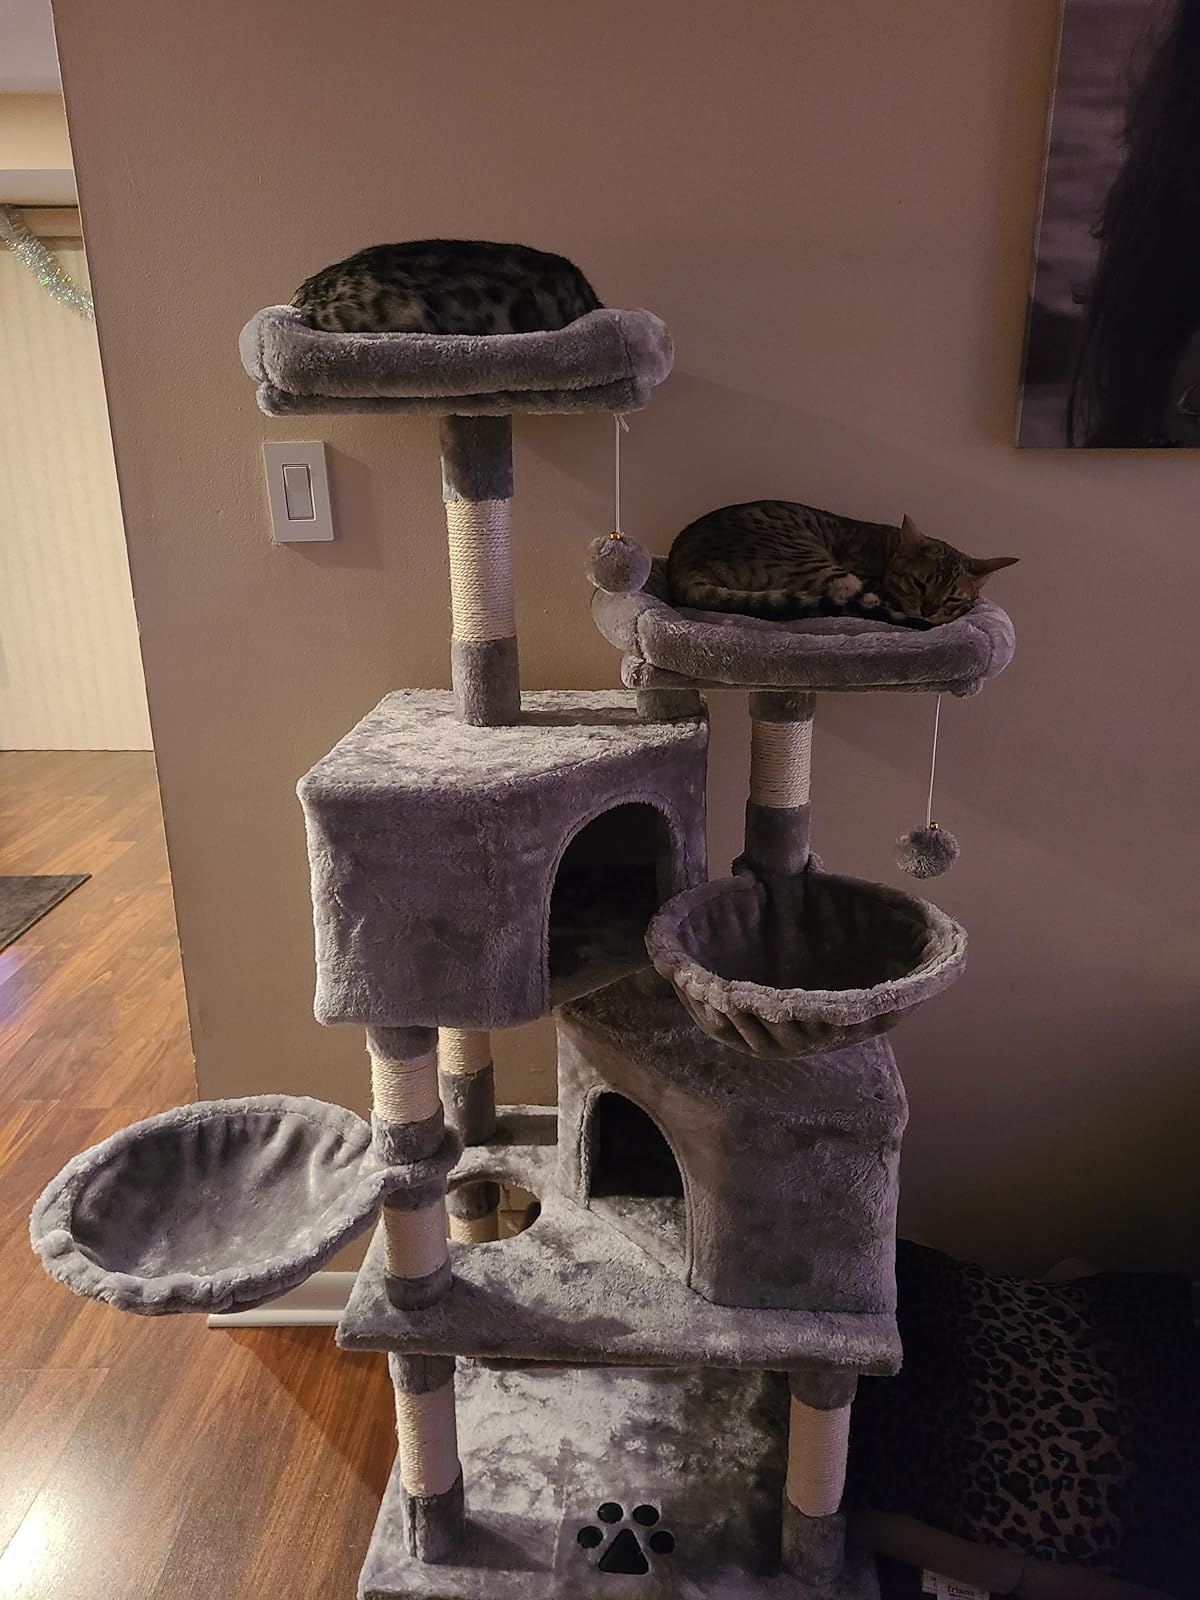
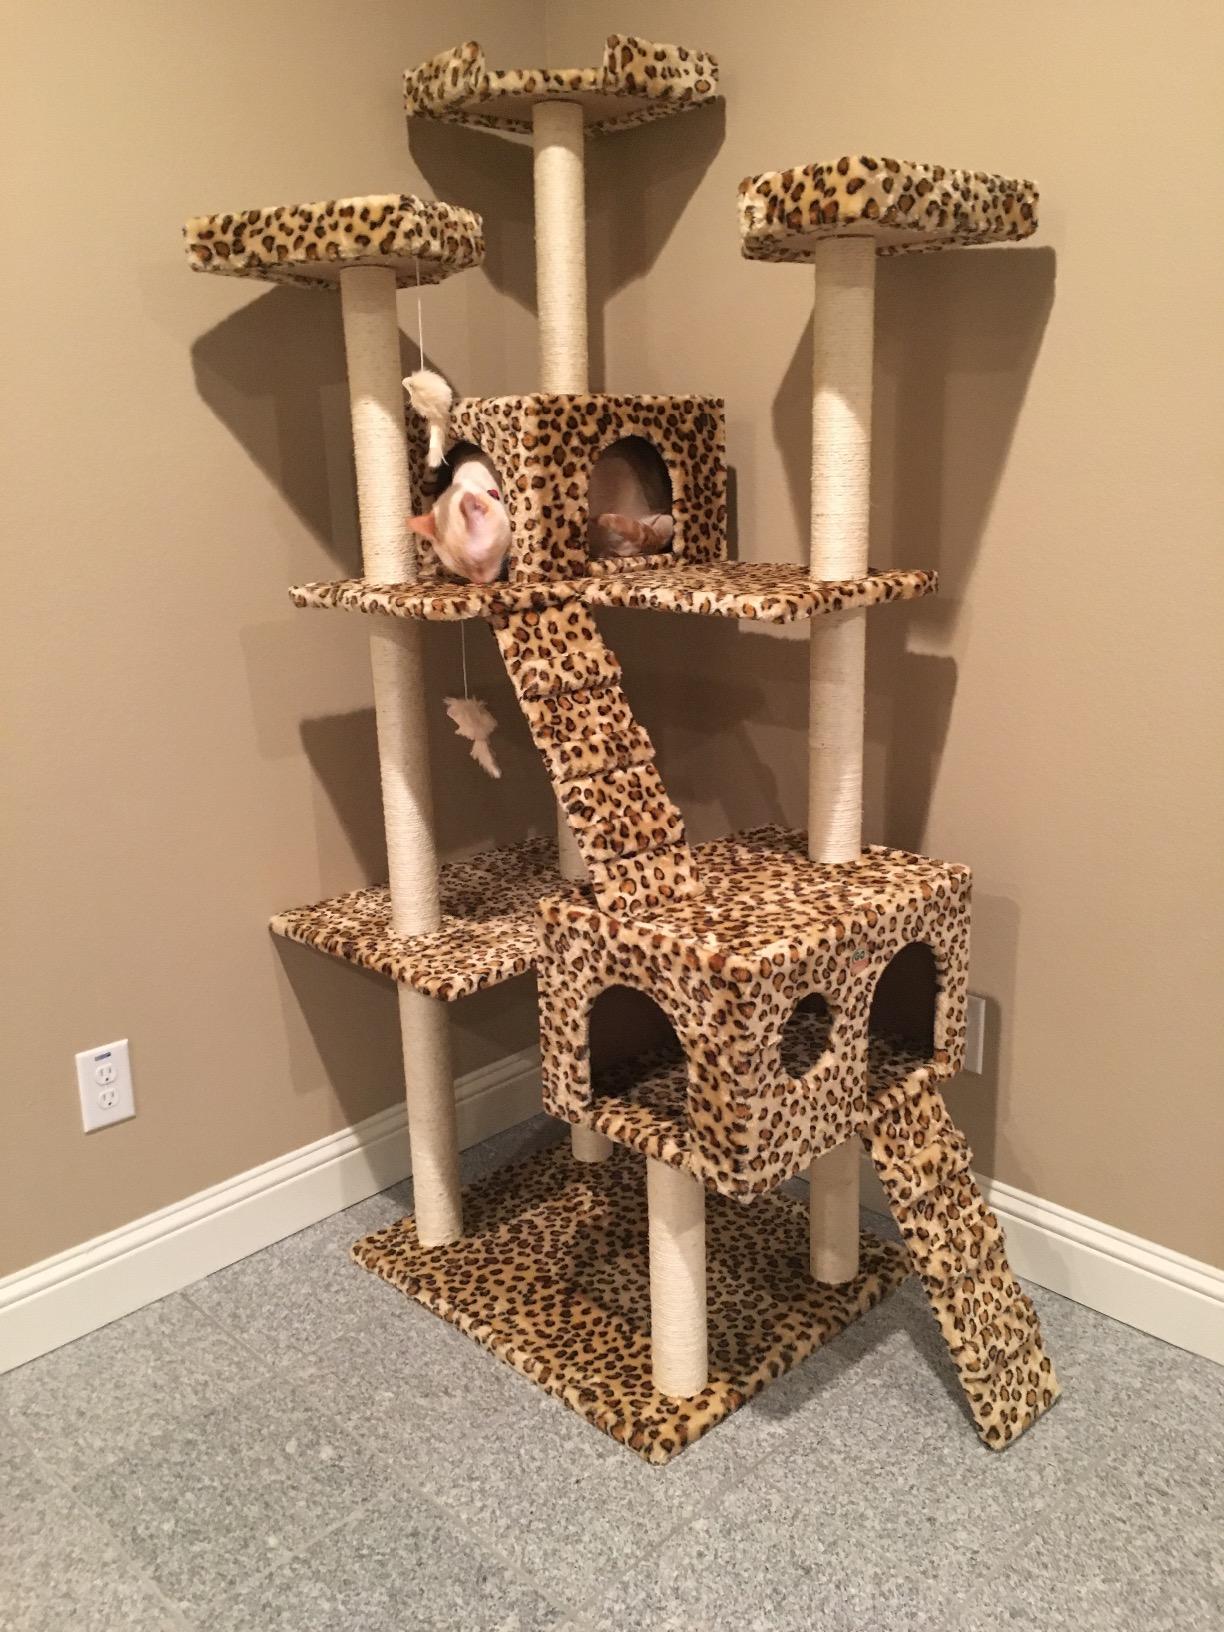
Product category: items_cat tree
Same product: no